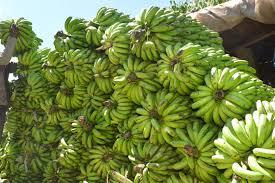
Humu ni sokoni na ni sehemu ambapo ndizi huuzwa. Zina manufaa mingi sana kwa mwili na wakati ambazo zinanunuliwa wauzaji hupata hela mingi zinazowasaidia ili kujikimu maishani.